Liberty High School (Bethlehem, Pennsylvania)

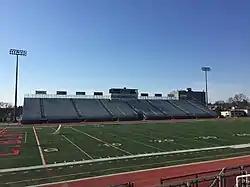
Liberty High School's football team plays their home games at BASD Stadium, a 14,000 capacity stadium in Bethlehem that is one of the largest high school stadiums in the state

The school's athletic teams compete in the Eastern Pennsylvania Conference, one of the premier high school athletic conferences in the nation that includes large high schools from Allentown, Easton, Emmaus, and other Lehigh Valley locations.